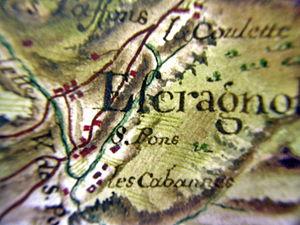
Escragnolles in 1766
Escragnolles est une commune française située dans le département des Alpes-Maritimes en région Provence-Alpes-Côte d'Azur. Le Tresor dóu Felibrige de Frédéric Mistral donne les formes Escragnolo et Escregnoro comme toponymes. Ses habitants sont appelés les Escragnollois.